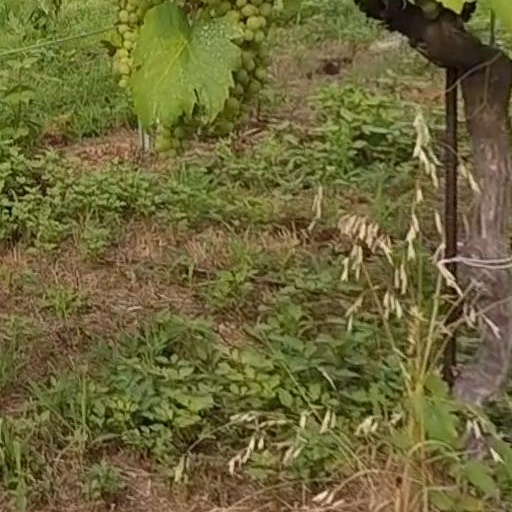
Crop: grape